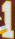
Number: 1